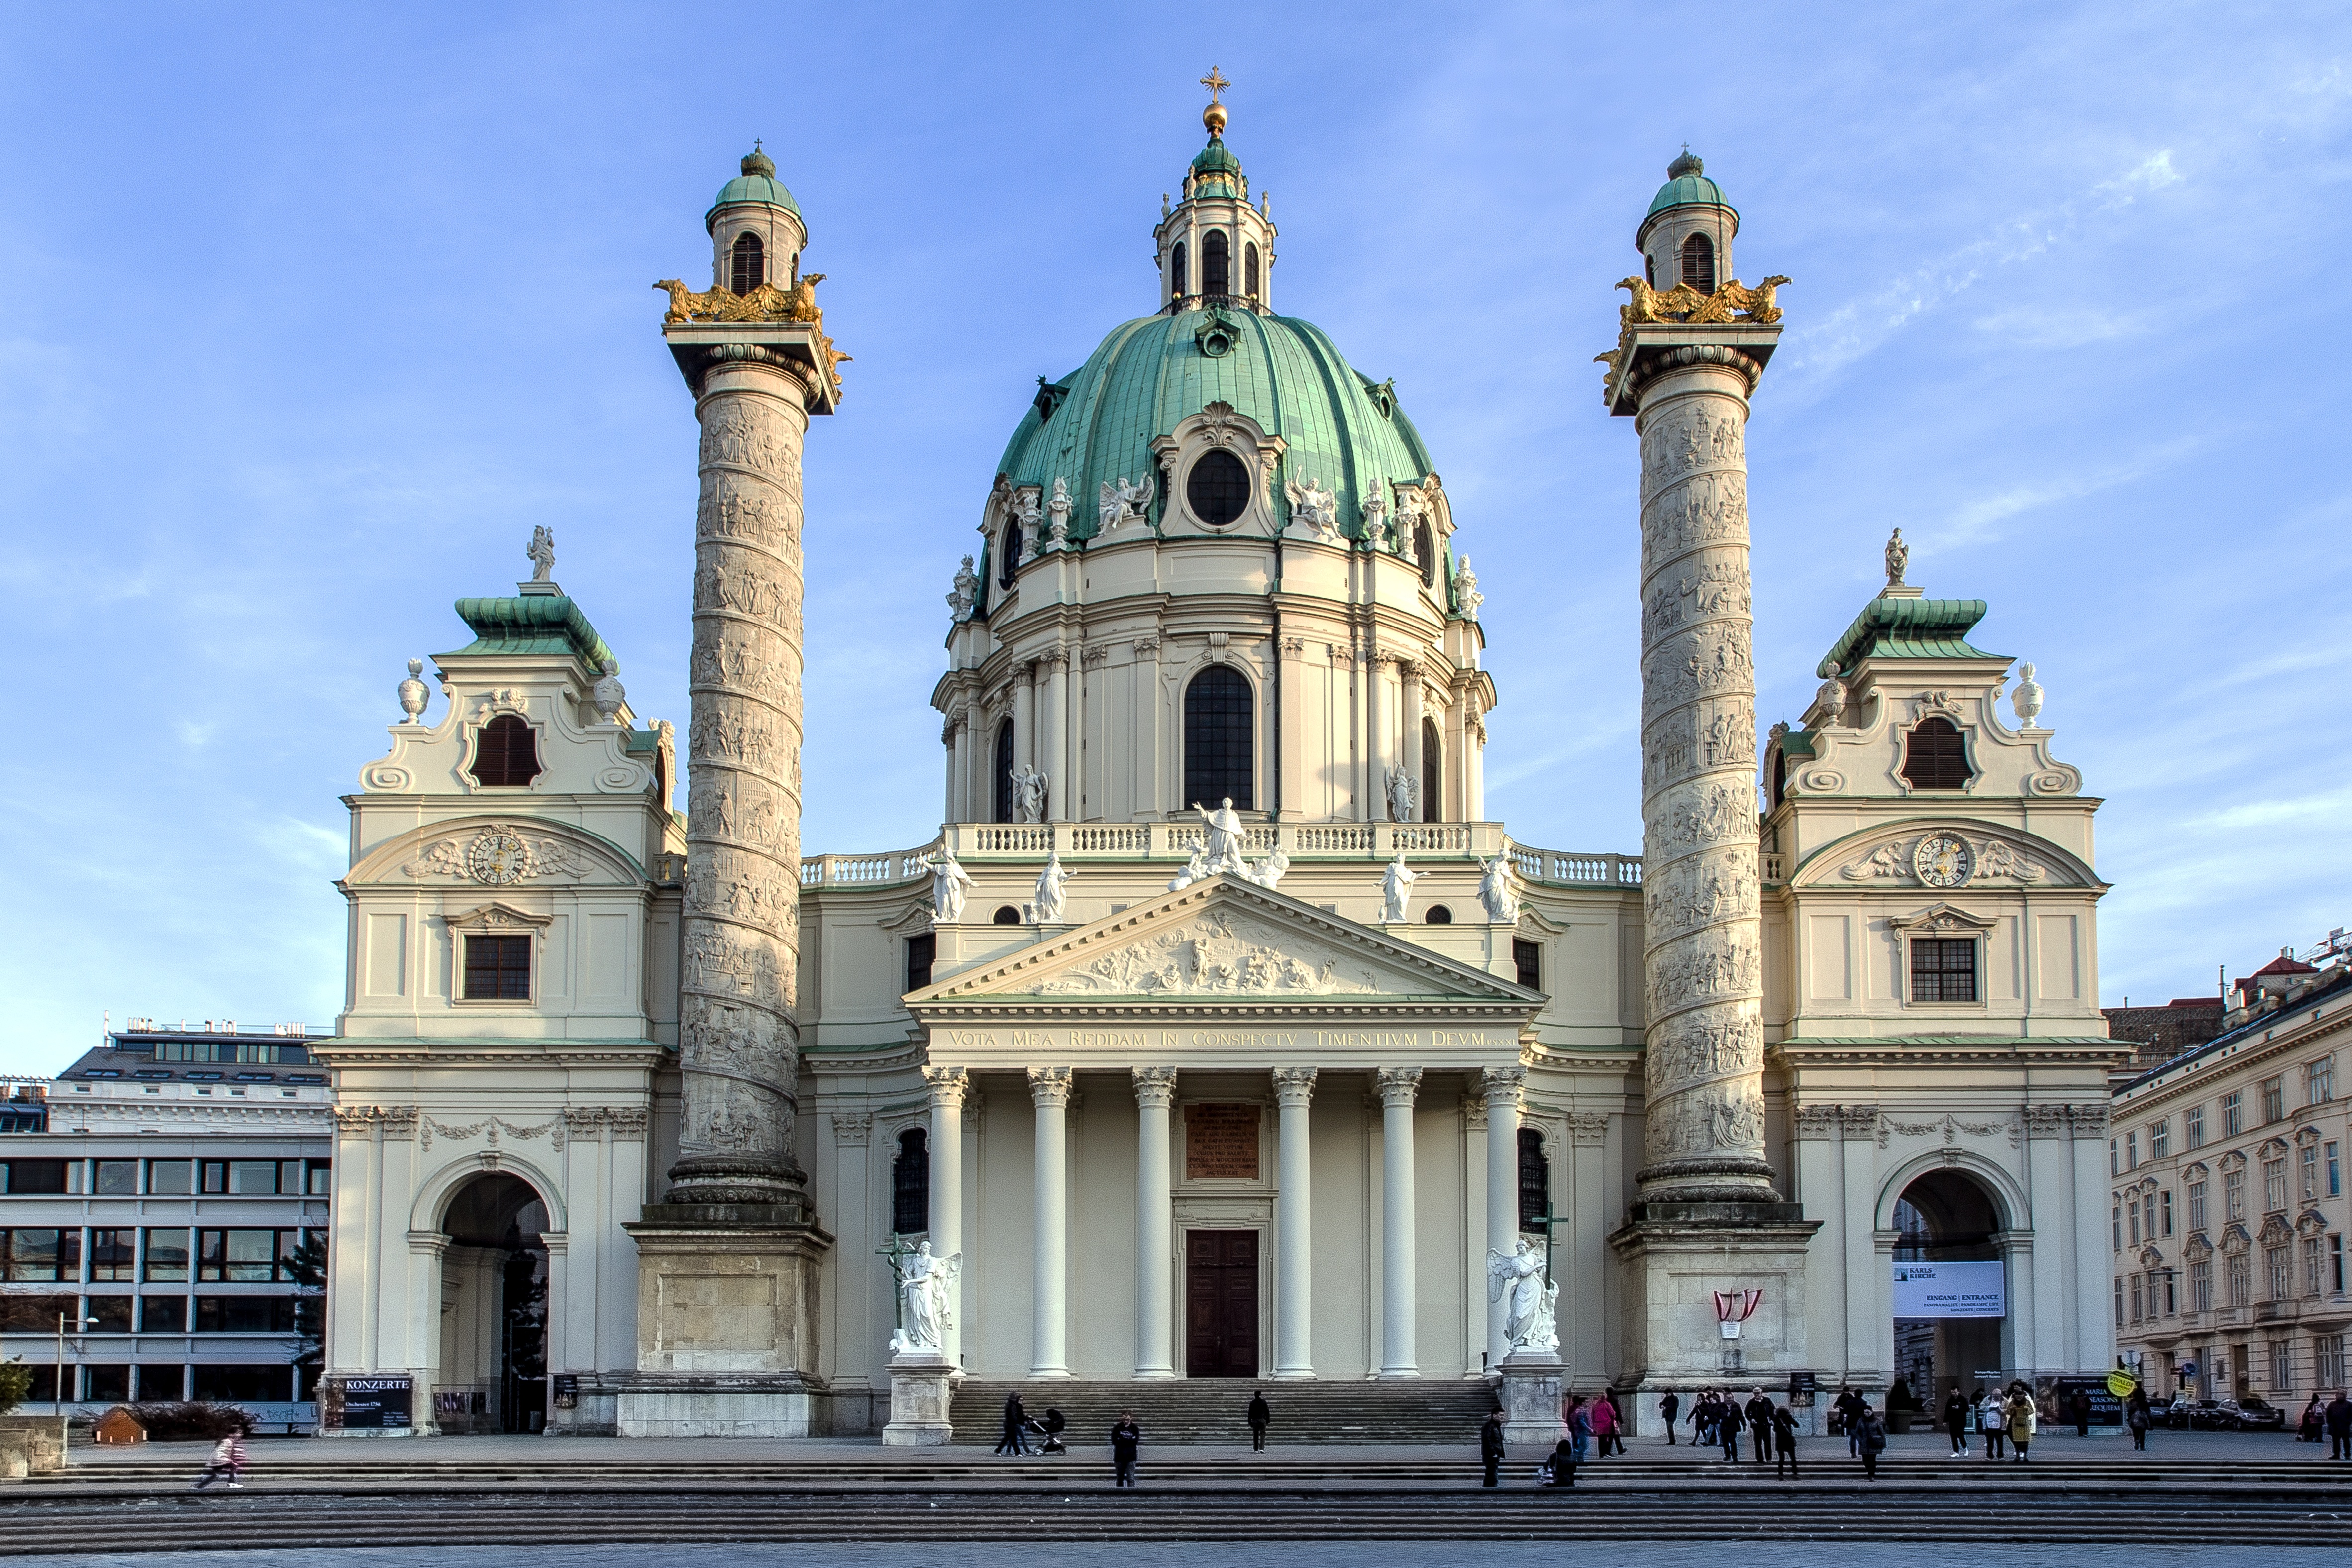
building, palace, downtown, landmark, facade, church, cathedral, place of worship, austria, vienna, synagogue, basilica, dome, st charles's church, charles square, classical architecture, historic site, ancient roman architecture, byzantine architecture